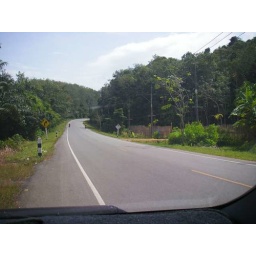
road in front of house